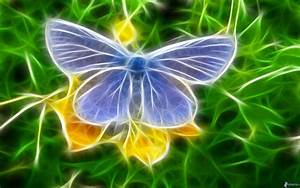
Label: farfalla